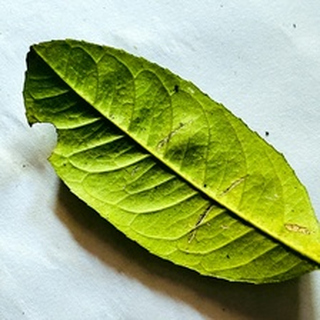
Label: lemon_deficiency